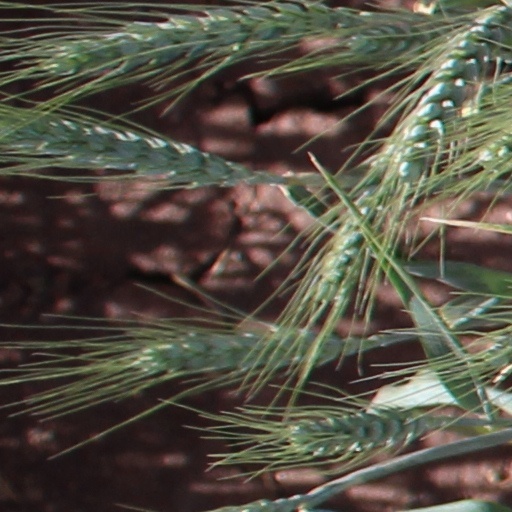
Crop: wheat